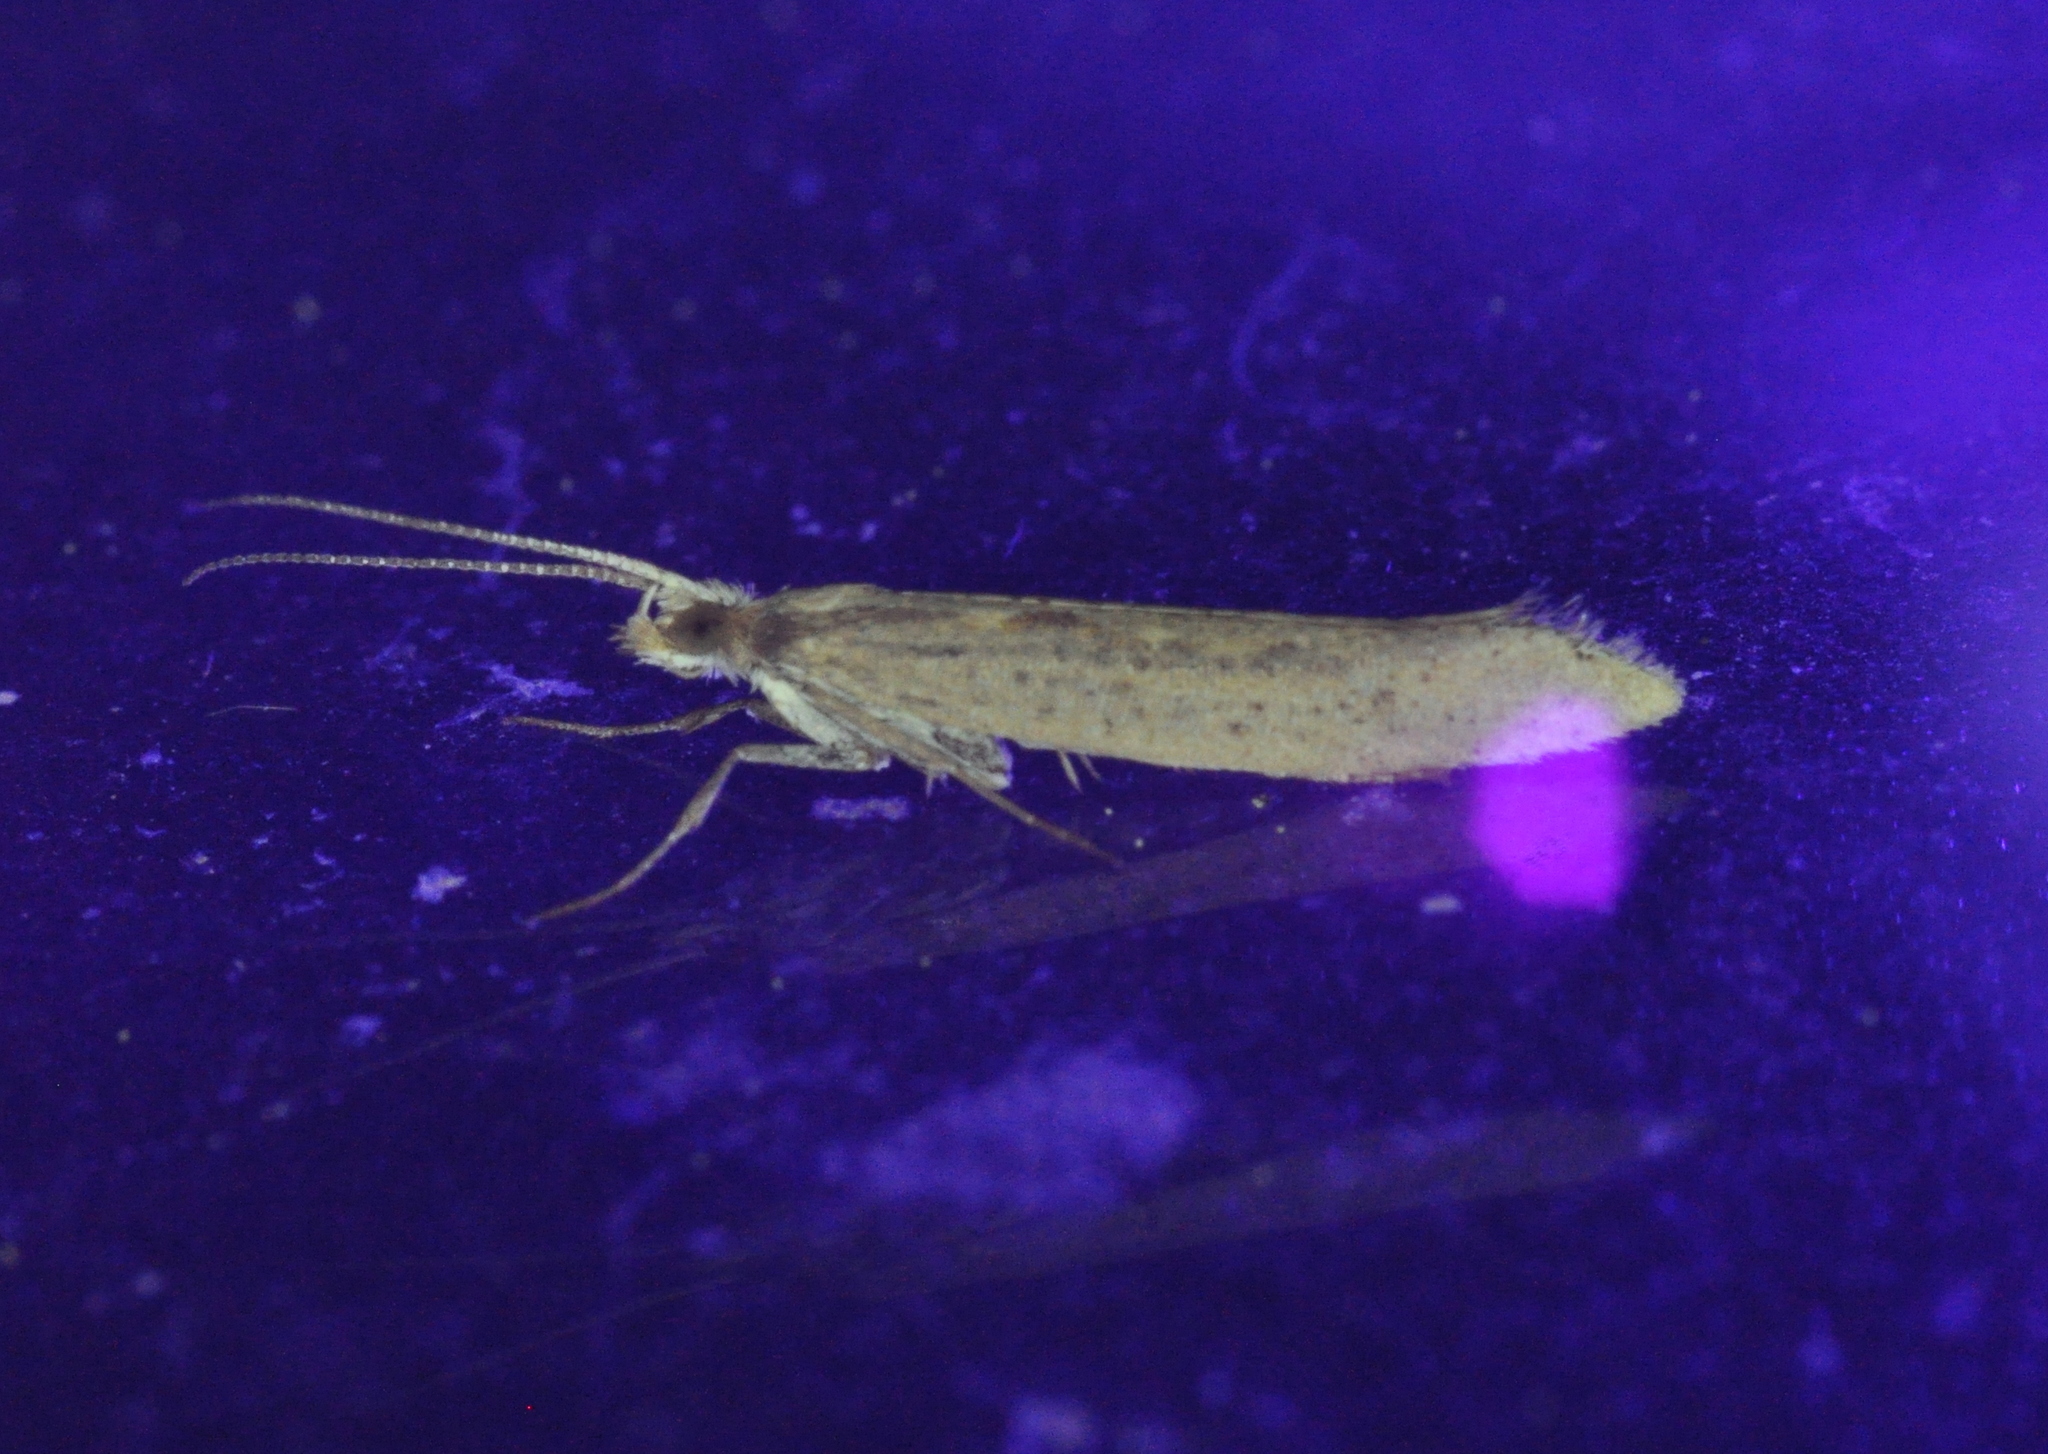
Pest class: diamondback_moth